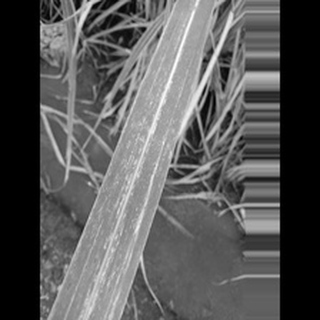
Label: sugarcane_rust